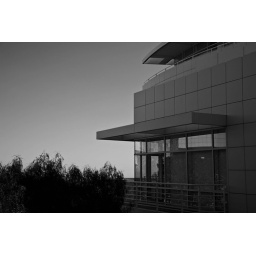
windows in black and white